Describe the emotion expressed in this image:  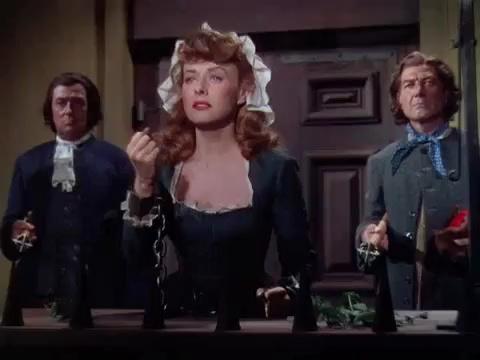
This person displays Pain, valence and arousal with low intensity.